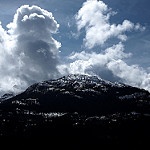
Label: mountain